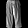
Label: Trouser